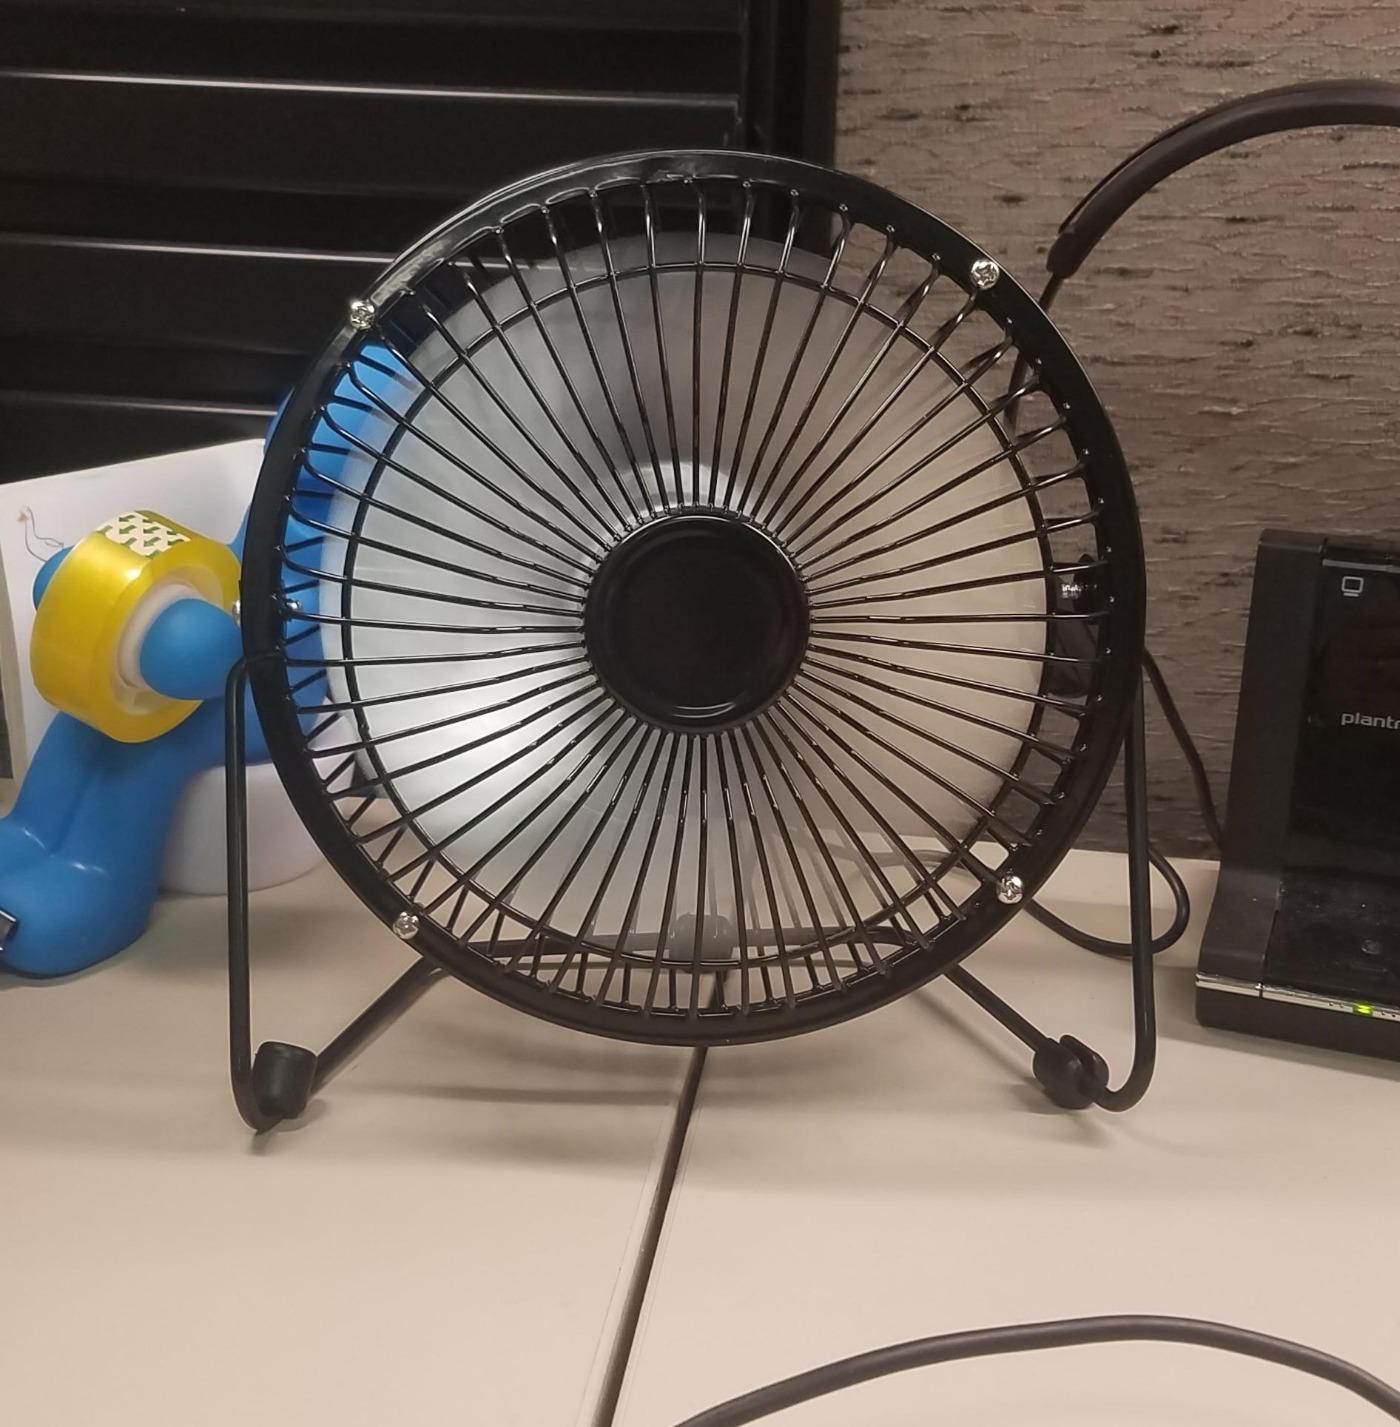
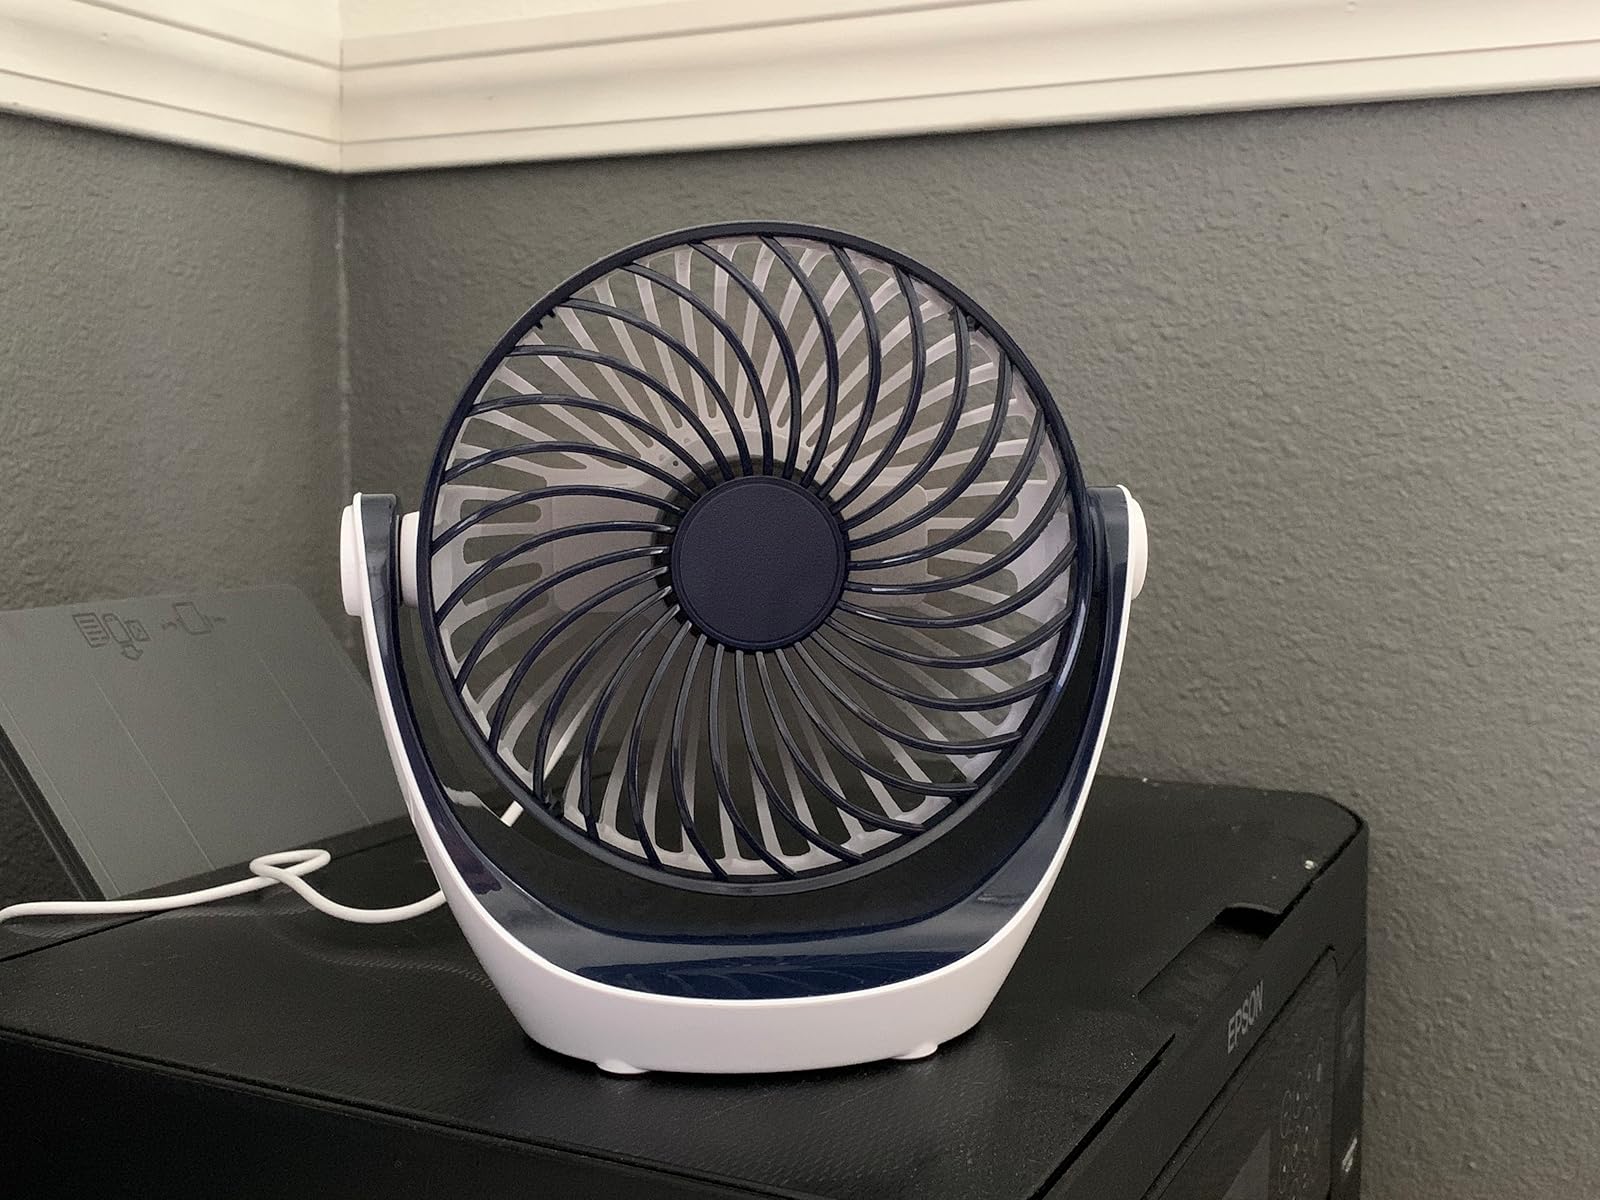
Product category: fan
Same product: no